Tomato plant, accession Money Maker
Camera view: bottom (45 deg); turntable rotation: 150 degrees
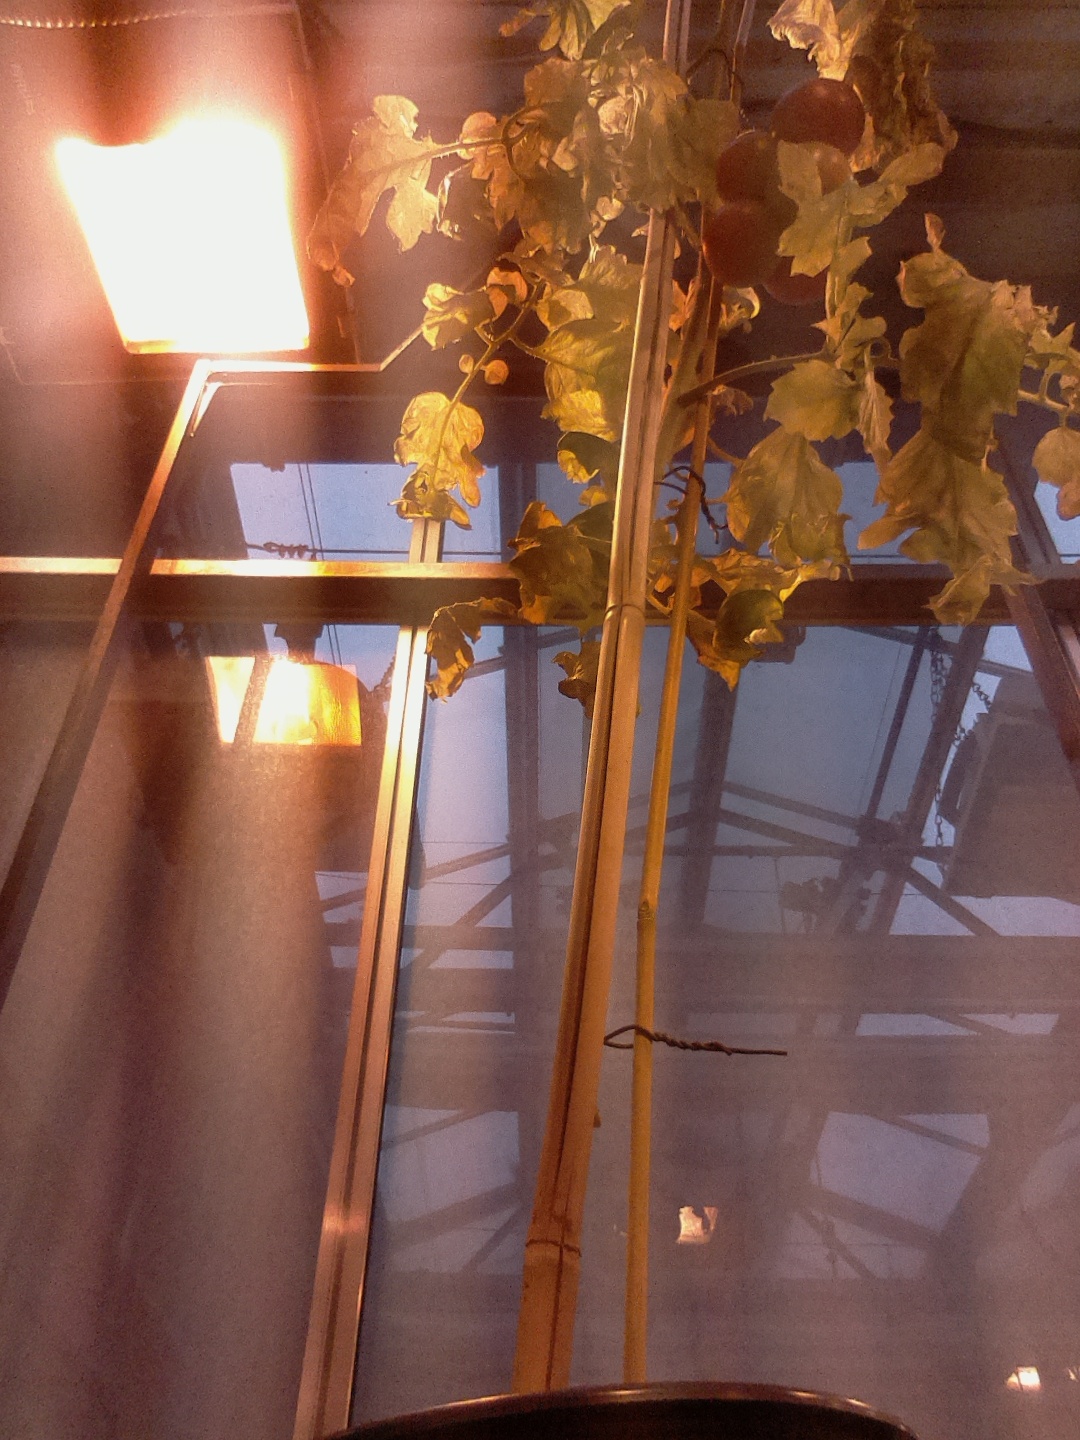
BBCH growth stage 86: 60%-70% of fruits show typical fully ripe color